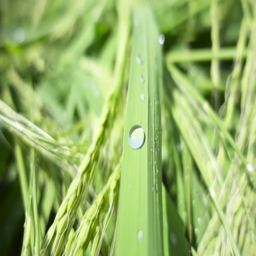
water drops are shaken from the leaves .